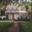
Label: house